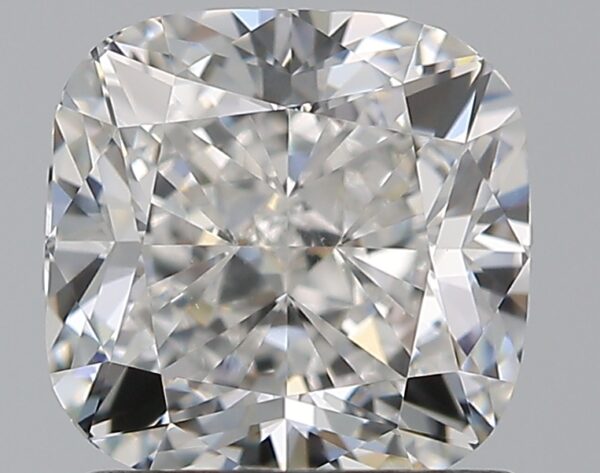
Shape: cushion
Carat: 1.29
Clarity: VS2
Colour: F
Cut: EX
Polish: EX
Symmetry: EX
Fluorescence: N
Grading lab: GIA
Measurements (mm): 6.04 x 5.96 x 4.15